Academia Mexicana de Genealogía y Heráldica

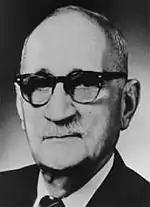
José Ignacio Dávila Garibi, founder and 1st President of the "Academia Mexicana de Genealogía y Heráldica".

The Premio Academia Mexicana de Genealogía y Heráldica is a prize established in 1985 by Guillermo Romo Célis (1912–1988) as a recognition of excellence in achievements on published studies on genealogy and heraldry, and it is given during the celebration of the International Congress of Genealogical and Heraldic Sciences.